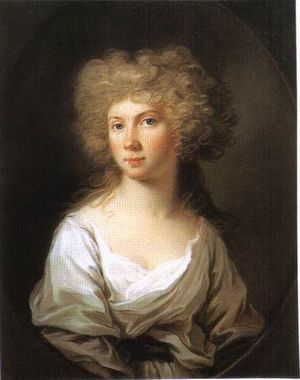
Wilhelmine af Preussen (1774-1837)
Wilhelmine af Preussen var hustru til Vilhelm 1. af Nederlandene, den første konge af Forenede Kongerige Nederlandene.